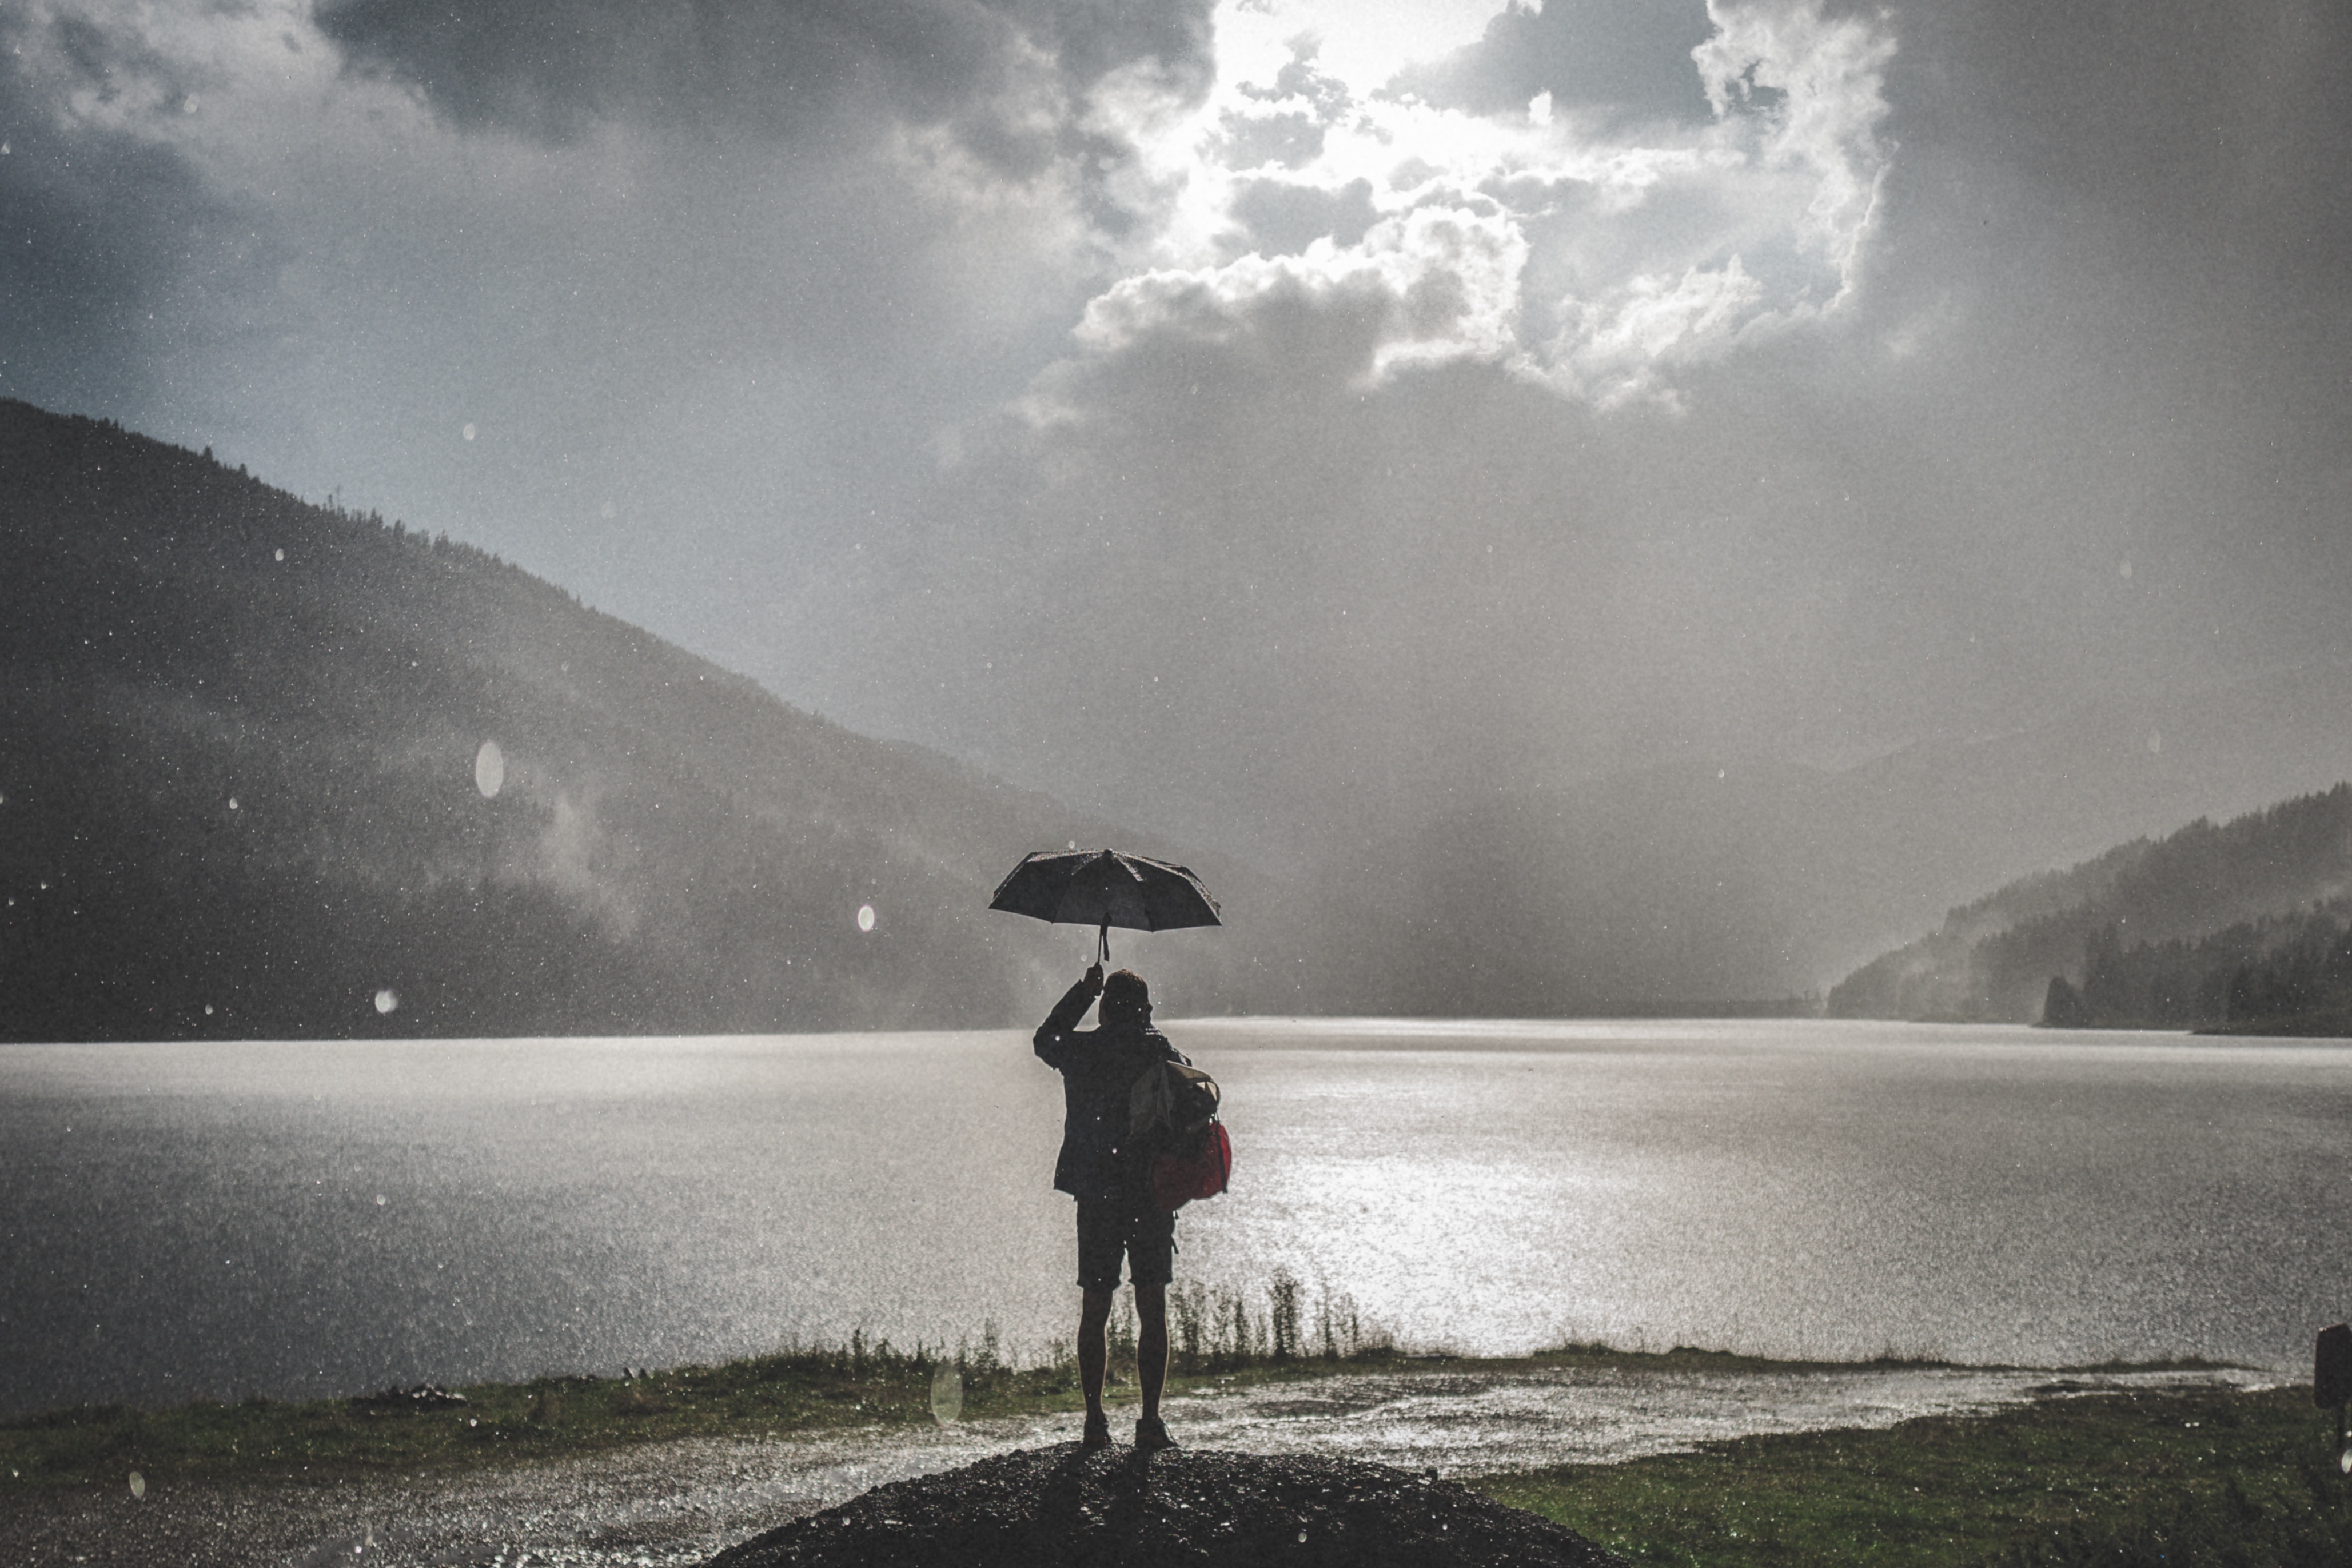
sea, water, mountain, snow, cloud, fog, mist, sunlight, morning, rain, wave, lake, umbrella, weather, rainy, atmospheric phenomenon